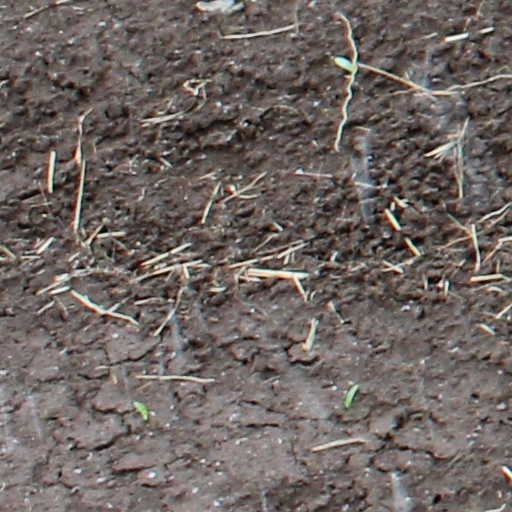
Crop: wheat